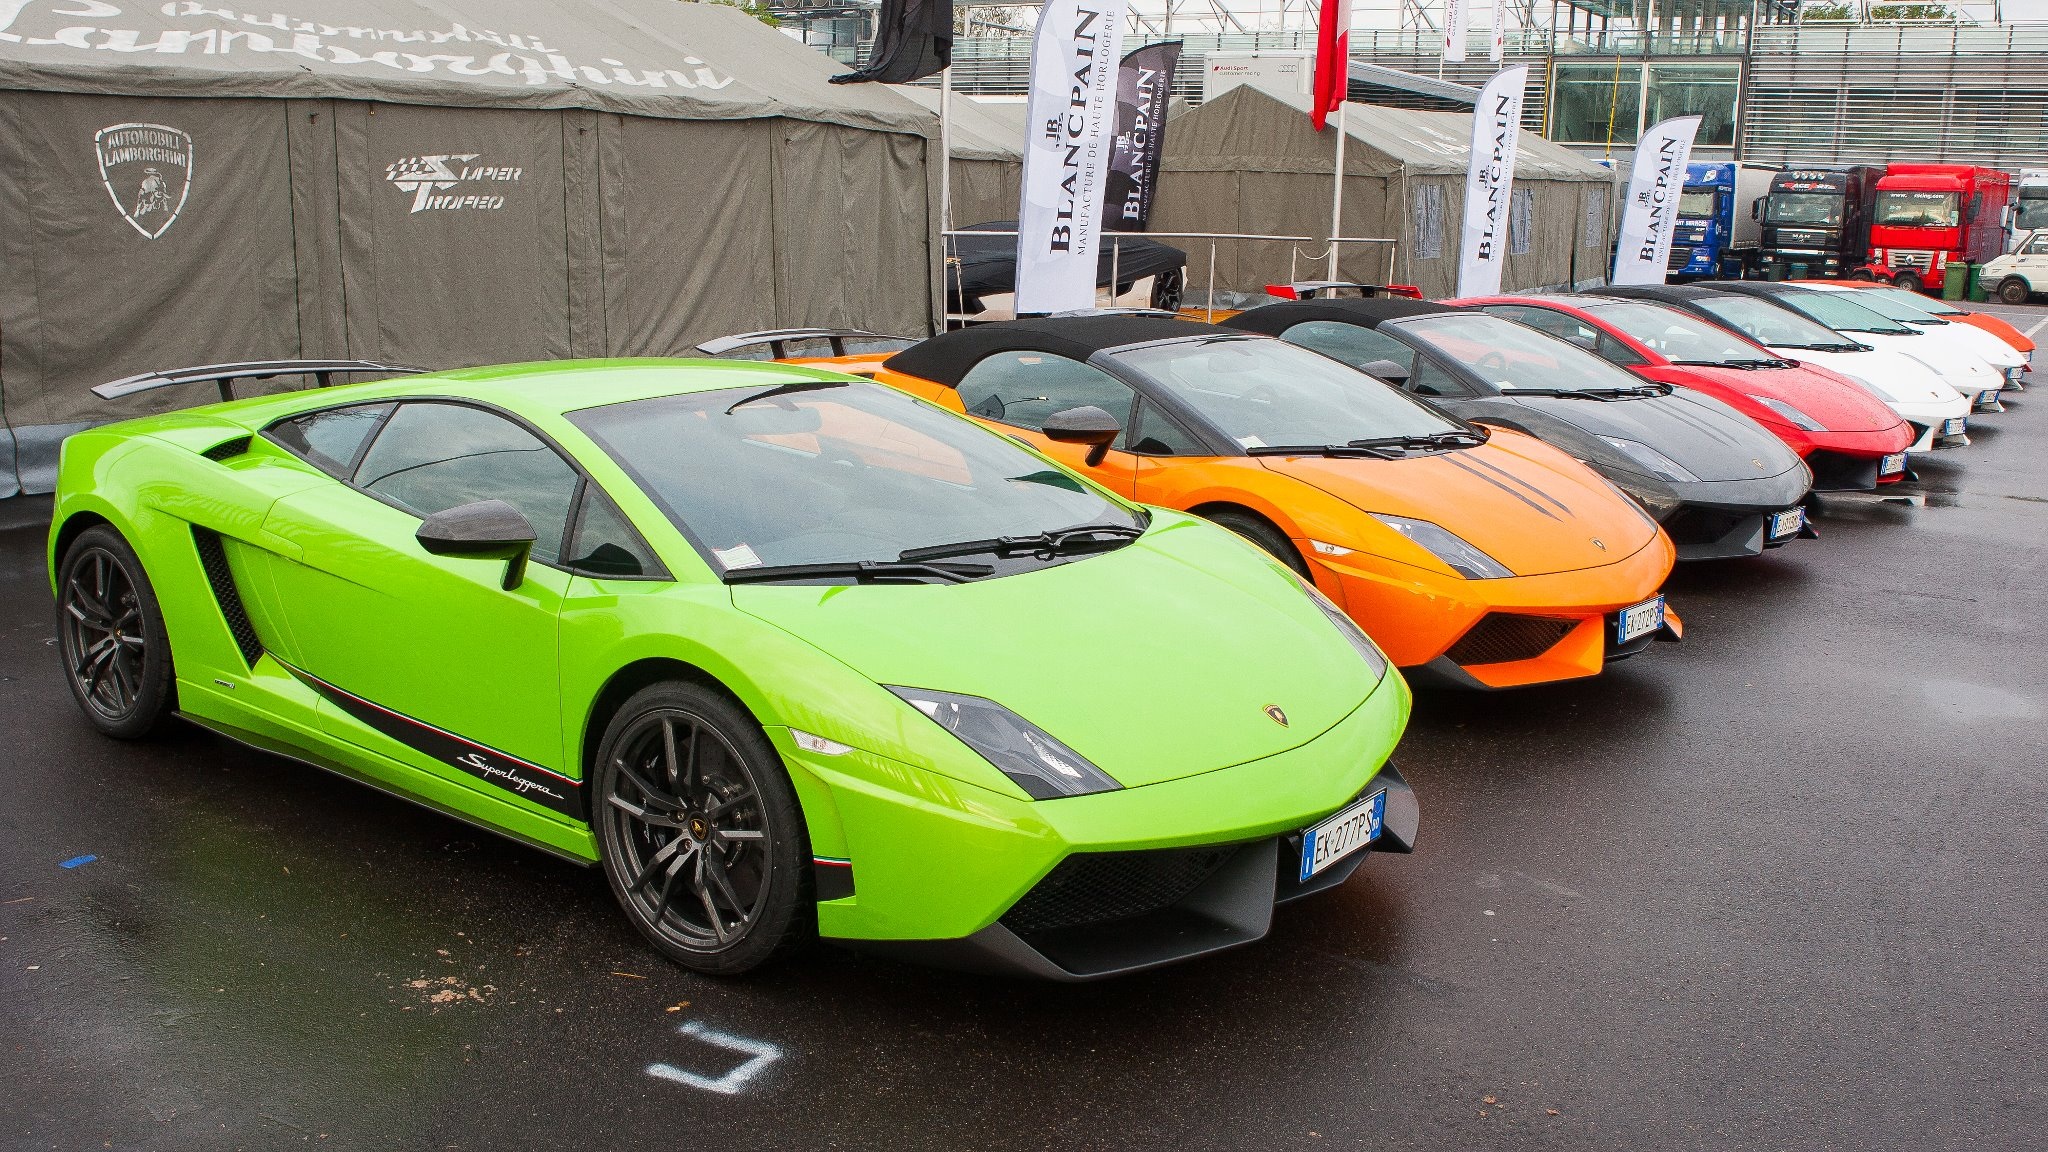
car, wheel, vehicle, auto, sports car, supercar, lamborghini, land vehicle, automobile make, automotive design, luxury vehicle, performance car, lamborghini gallardo, lamborghini murci lago